Florence Y. Pan

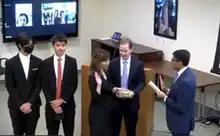
On September 28, 2022, Chief Judge Sri Srinivasan of the United States Court of Appeals for the District of Columbia Circuit administers the oath of office to Pan at her swearing-in ceremony for the United States Court of Appeals for the District of Columbia Circuit.

On May 25, 2022, President Joe Biden nominated Pan to serve as a United States circuit judge for the District of Columbia Circuit. She was nominated to the seat being vacated by Judge Ketanji Brown Jackson, who was elevated to the Supreme Court of the United States. A hearing on her nomination was held before the Senate Judiciary Committee on June 22, 2022. On July 21, 2022, her nomination was favorably reported by the committee by a 13–9 vote. On September 15, 2022, Majority Leader Chuck Schumer filed cloture on her nomination. On September 19, 2022, the Senate invoked cloture on her nomination by a 52–38 vote. On September 20, 2022, her nomination was confirmed by a 52–42 vote. She received her judicial commission on September 26, 2022. She is the first Chinese American to serve on the United States Court of Appeals for the D.C. Circuit.